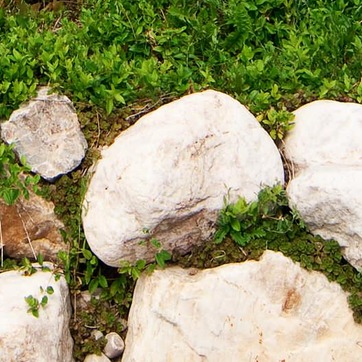
Material: stone